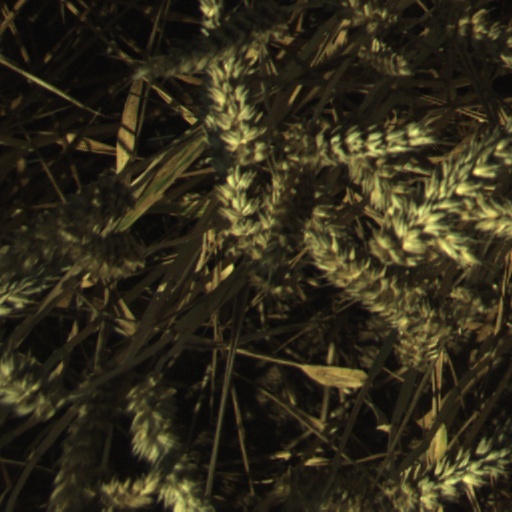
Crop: wheat